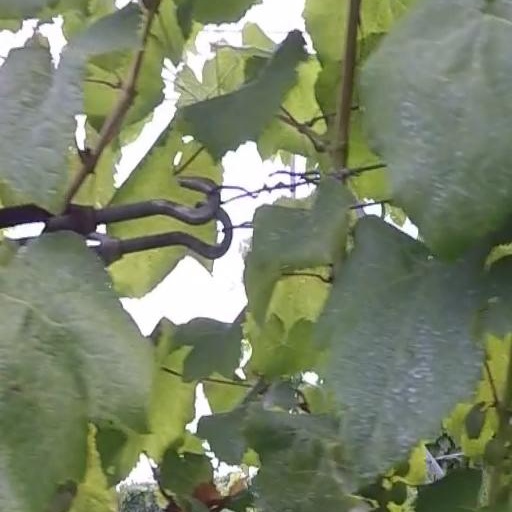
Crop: grape